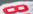
Number: 8